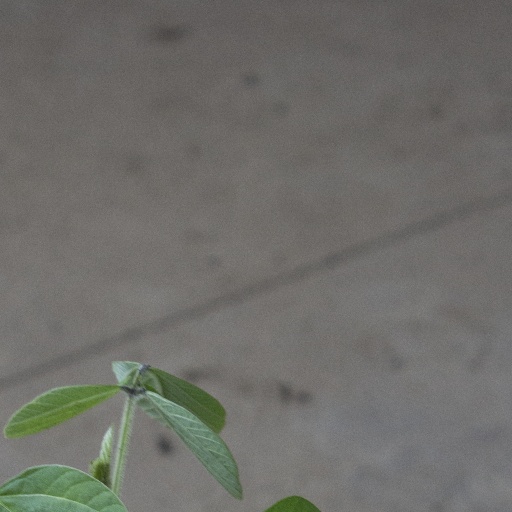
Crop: soybean